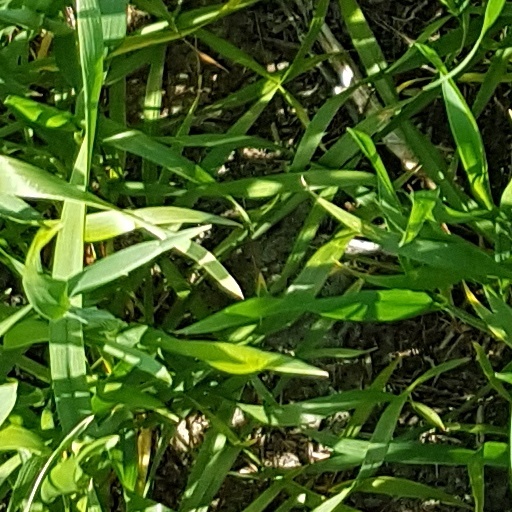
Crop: wheat